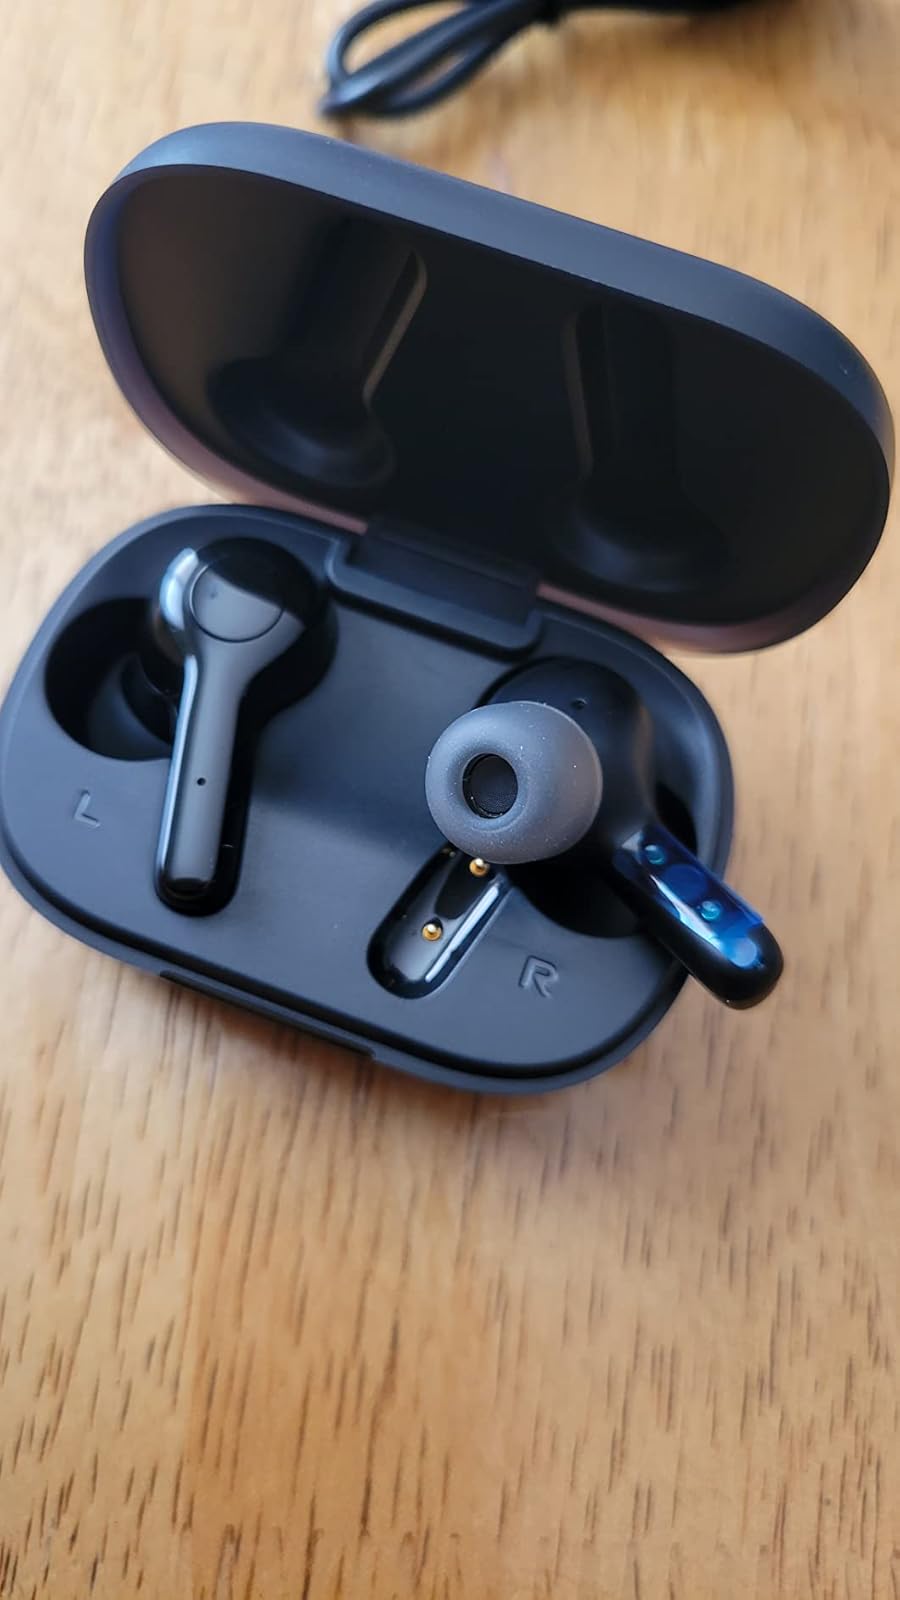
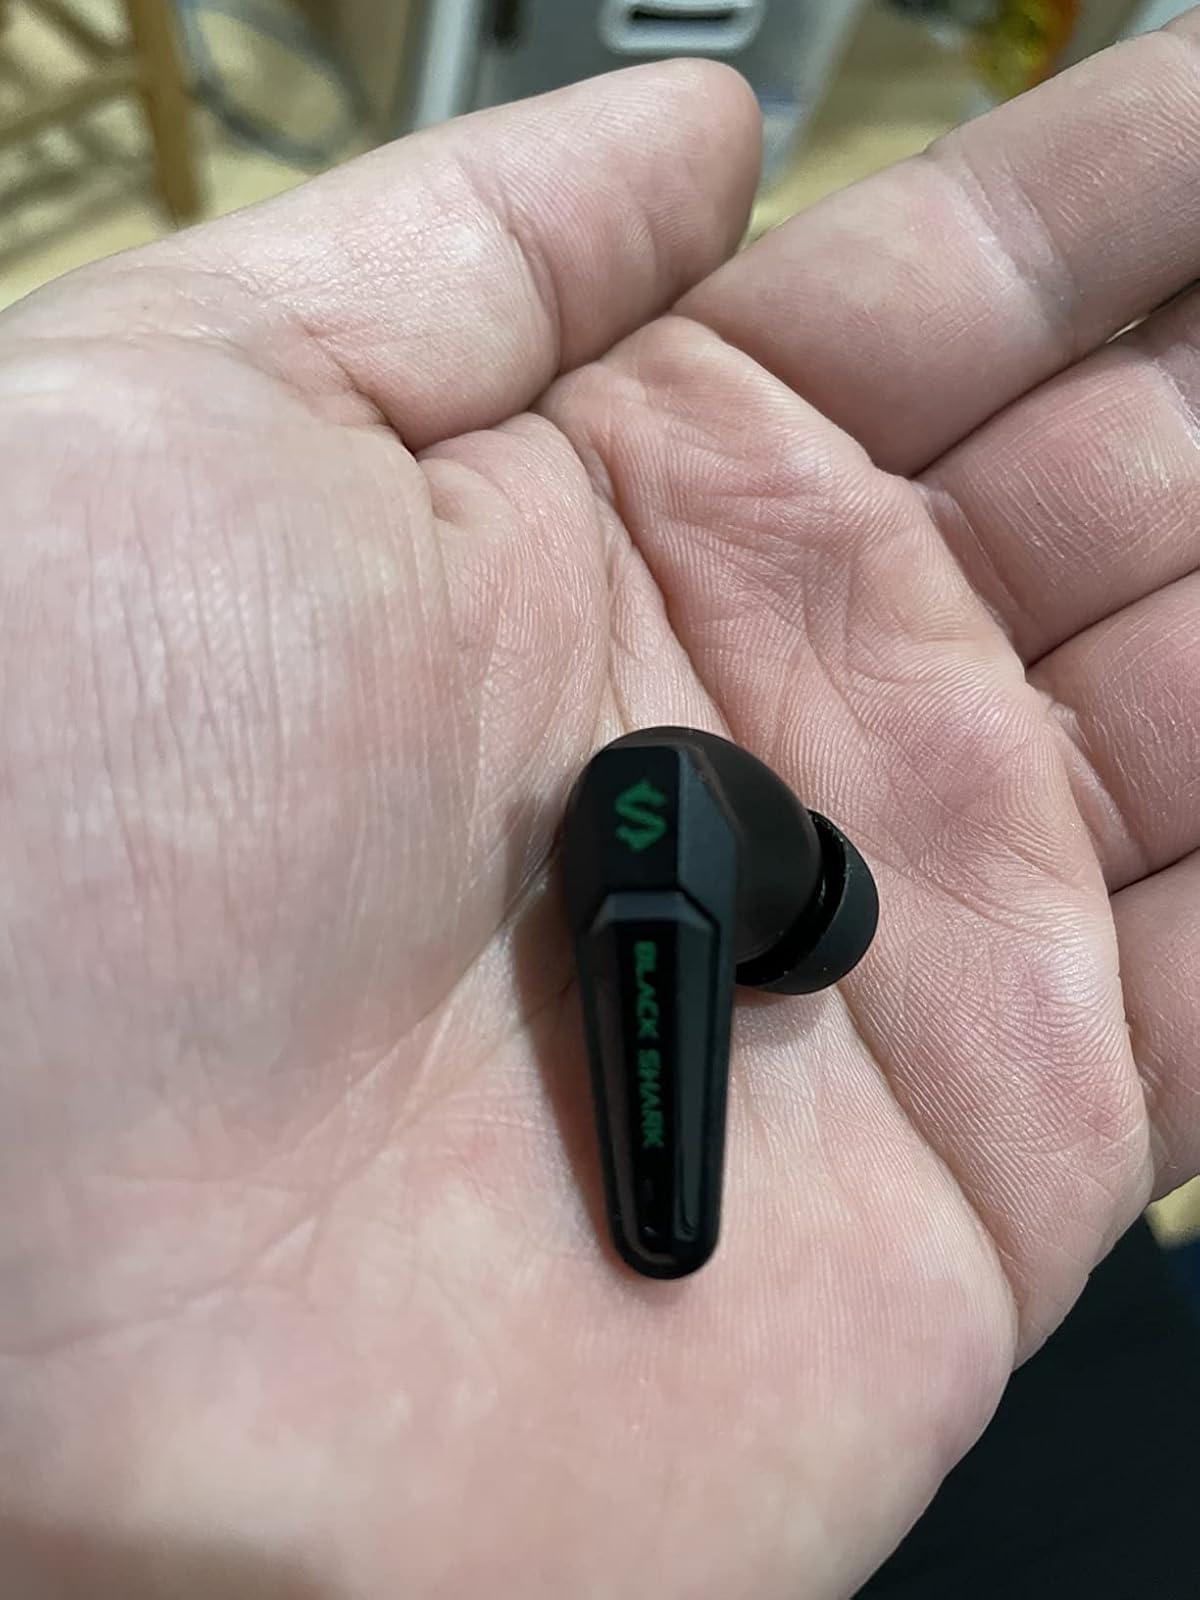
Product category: earbuds
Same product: no